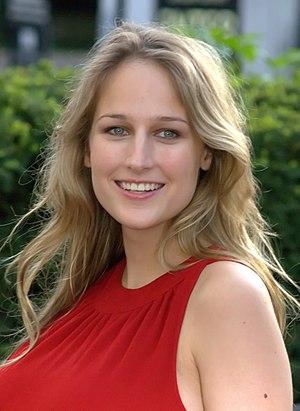
Liliane Sobieski, dite Leelee Sobieski, née le 10 juin 1983 à New York, est une ancienne actrice américaine, qui s'est reconvertie dans la peinture.